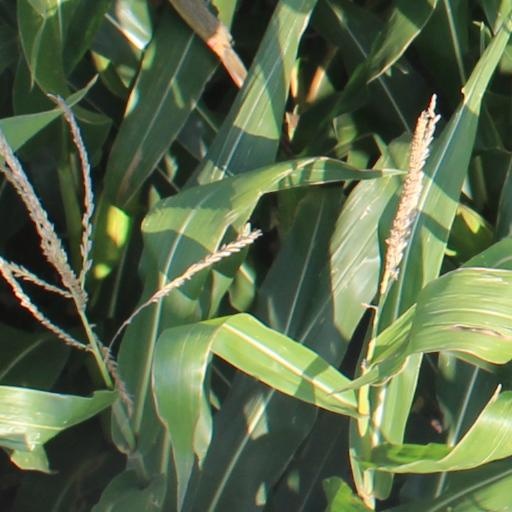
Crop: maize; corn